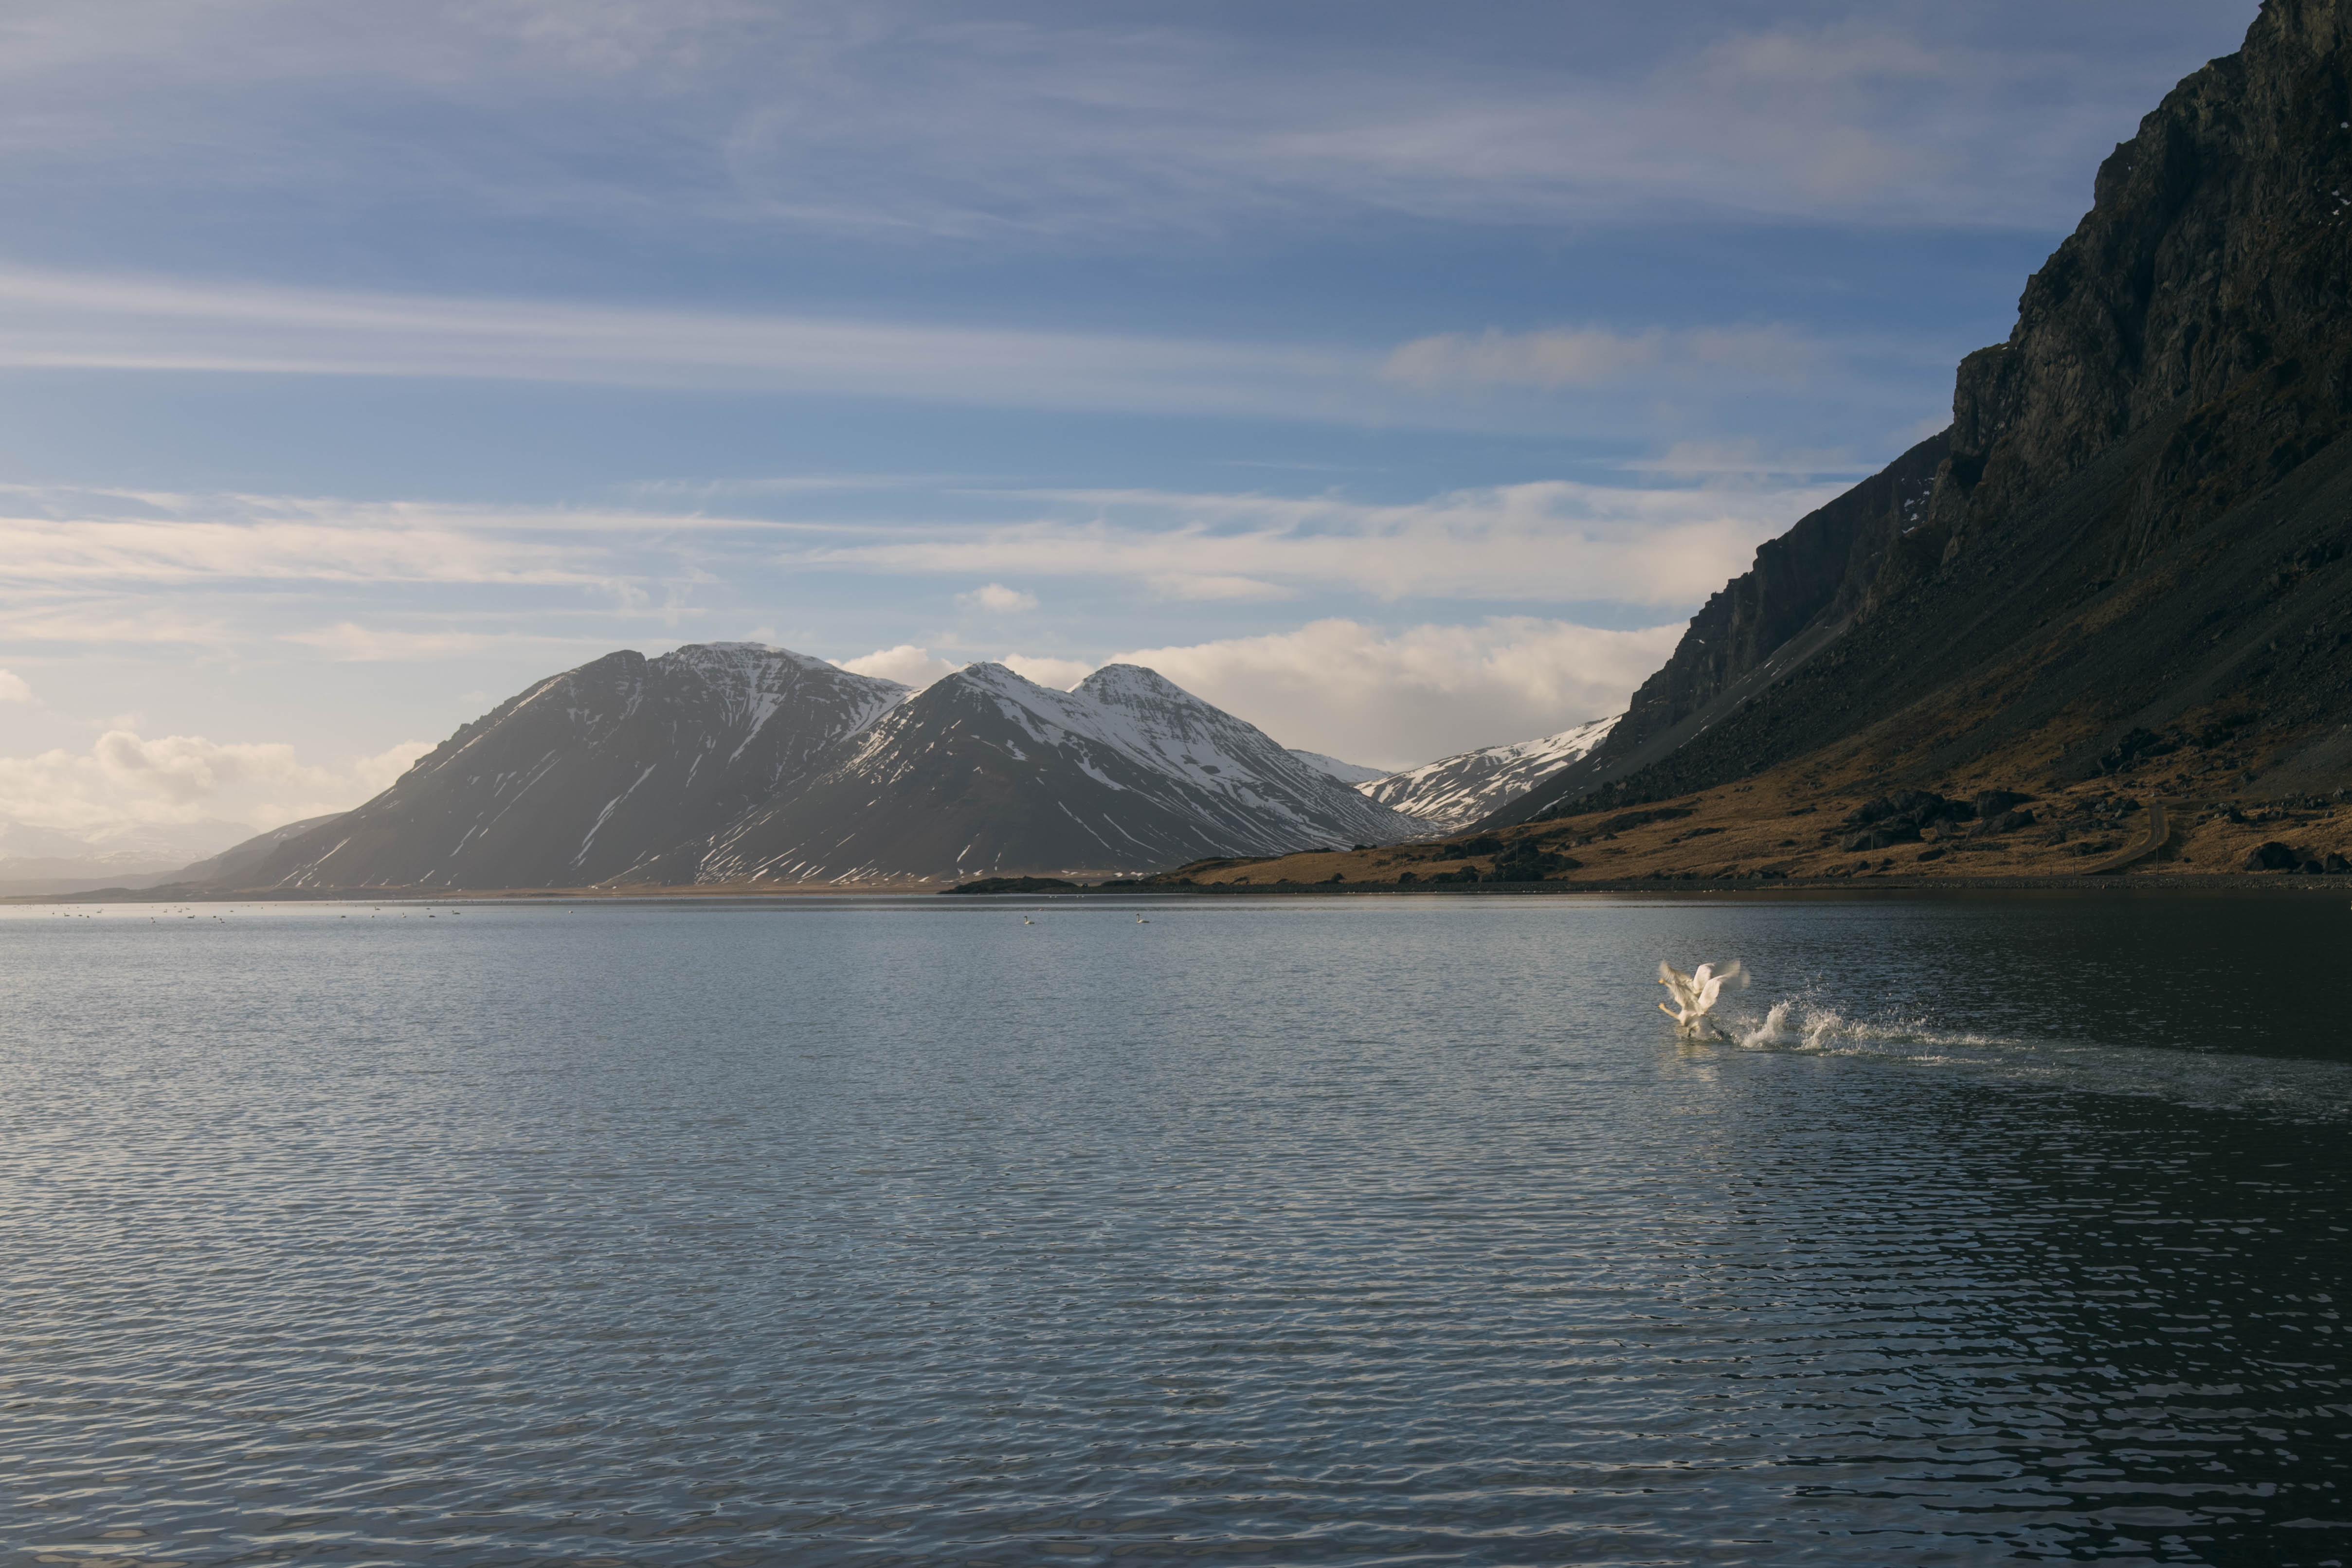
landscape, sea, coast, water, nature, ocean, horizon, mountain, snow, cloud, sky, lake, mountain range, reflection, bay, fjord, reservoir, terrain, body of water, clouds, mountains, cliffs, seagulls, loch, landform, geographical feature, atmospheric phenomenon, mountainous landforms, glacial landform